Midland Junction railway station

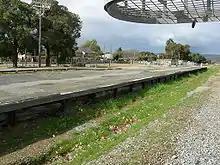
Original Midland Junction railway station platform looking north east from track side

Midland Junction was an aptly named locality and railway station, as it had the following services leaving from its platforms: